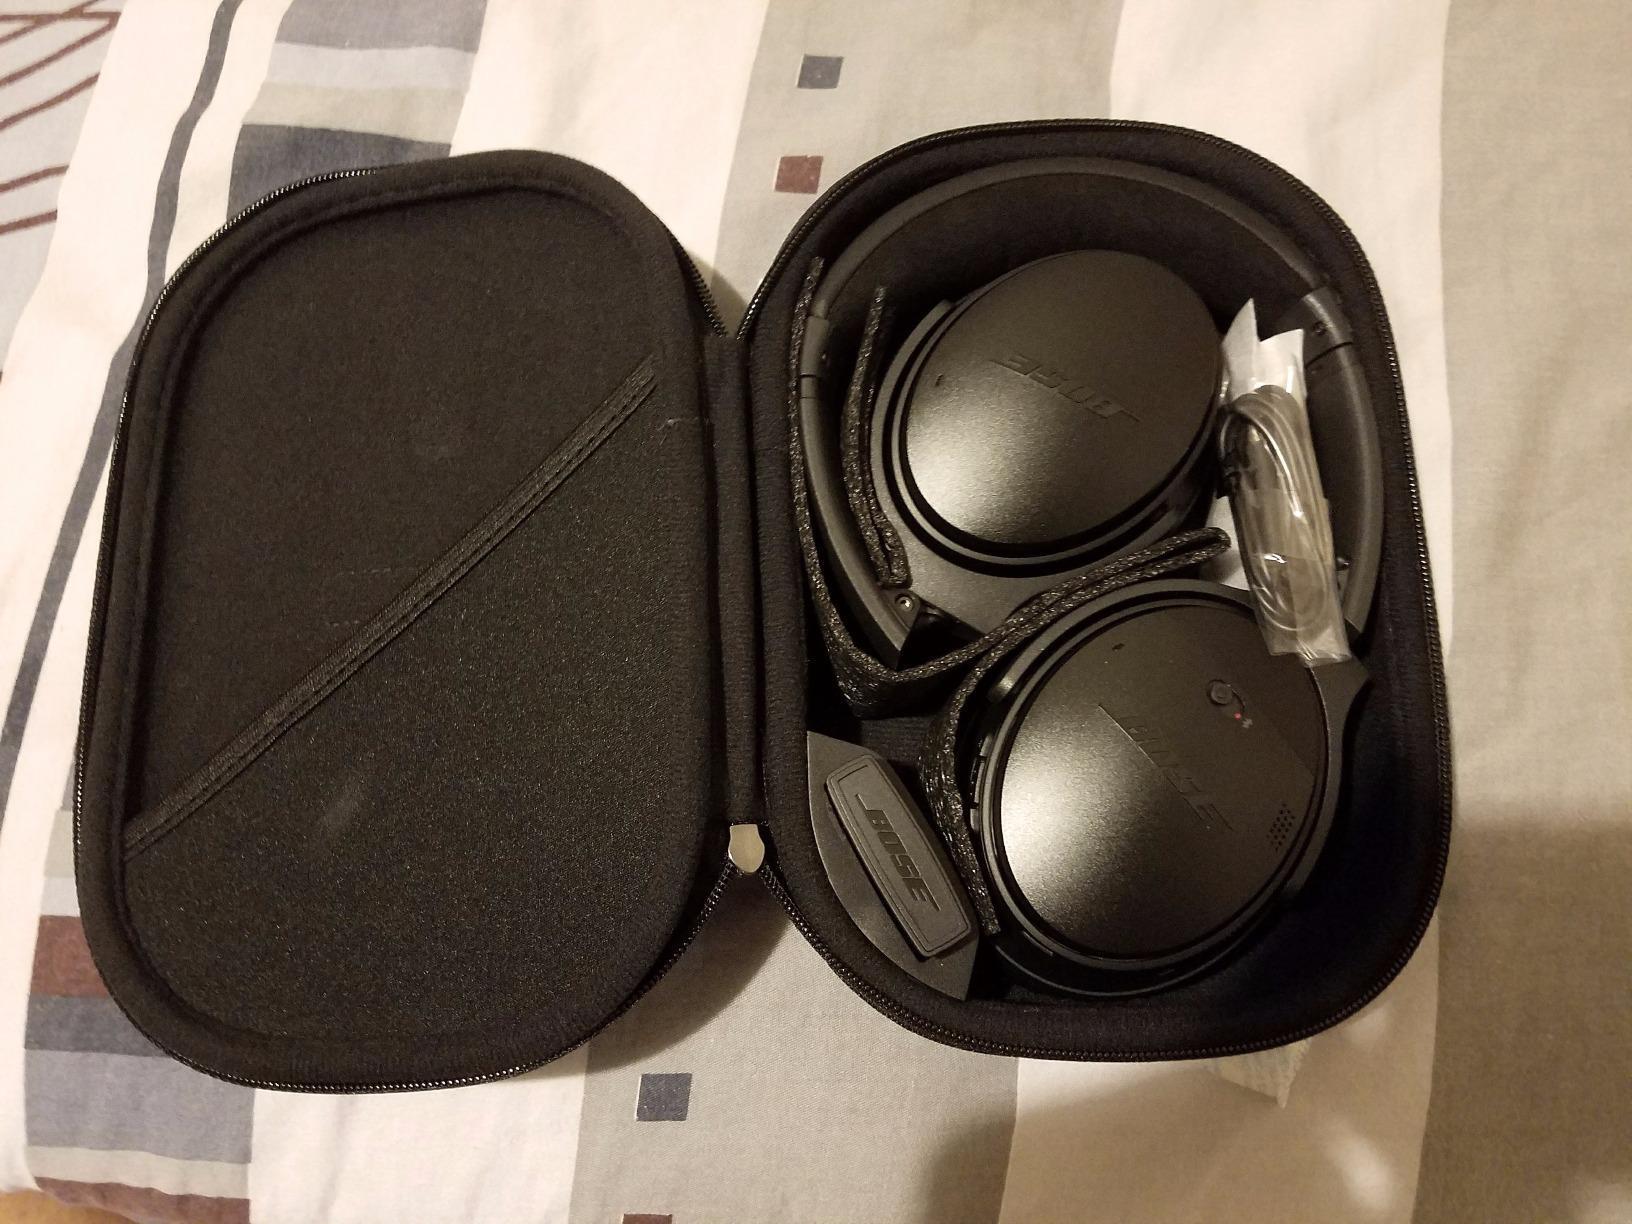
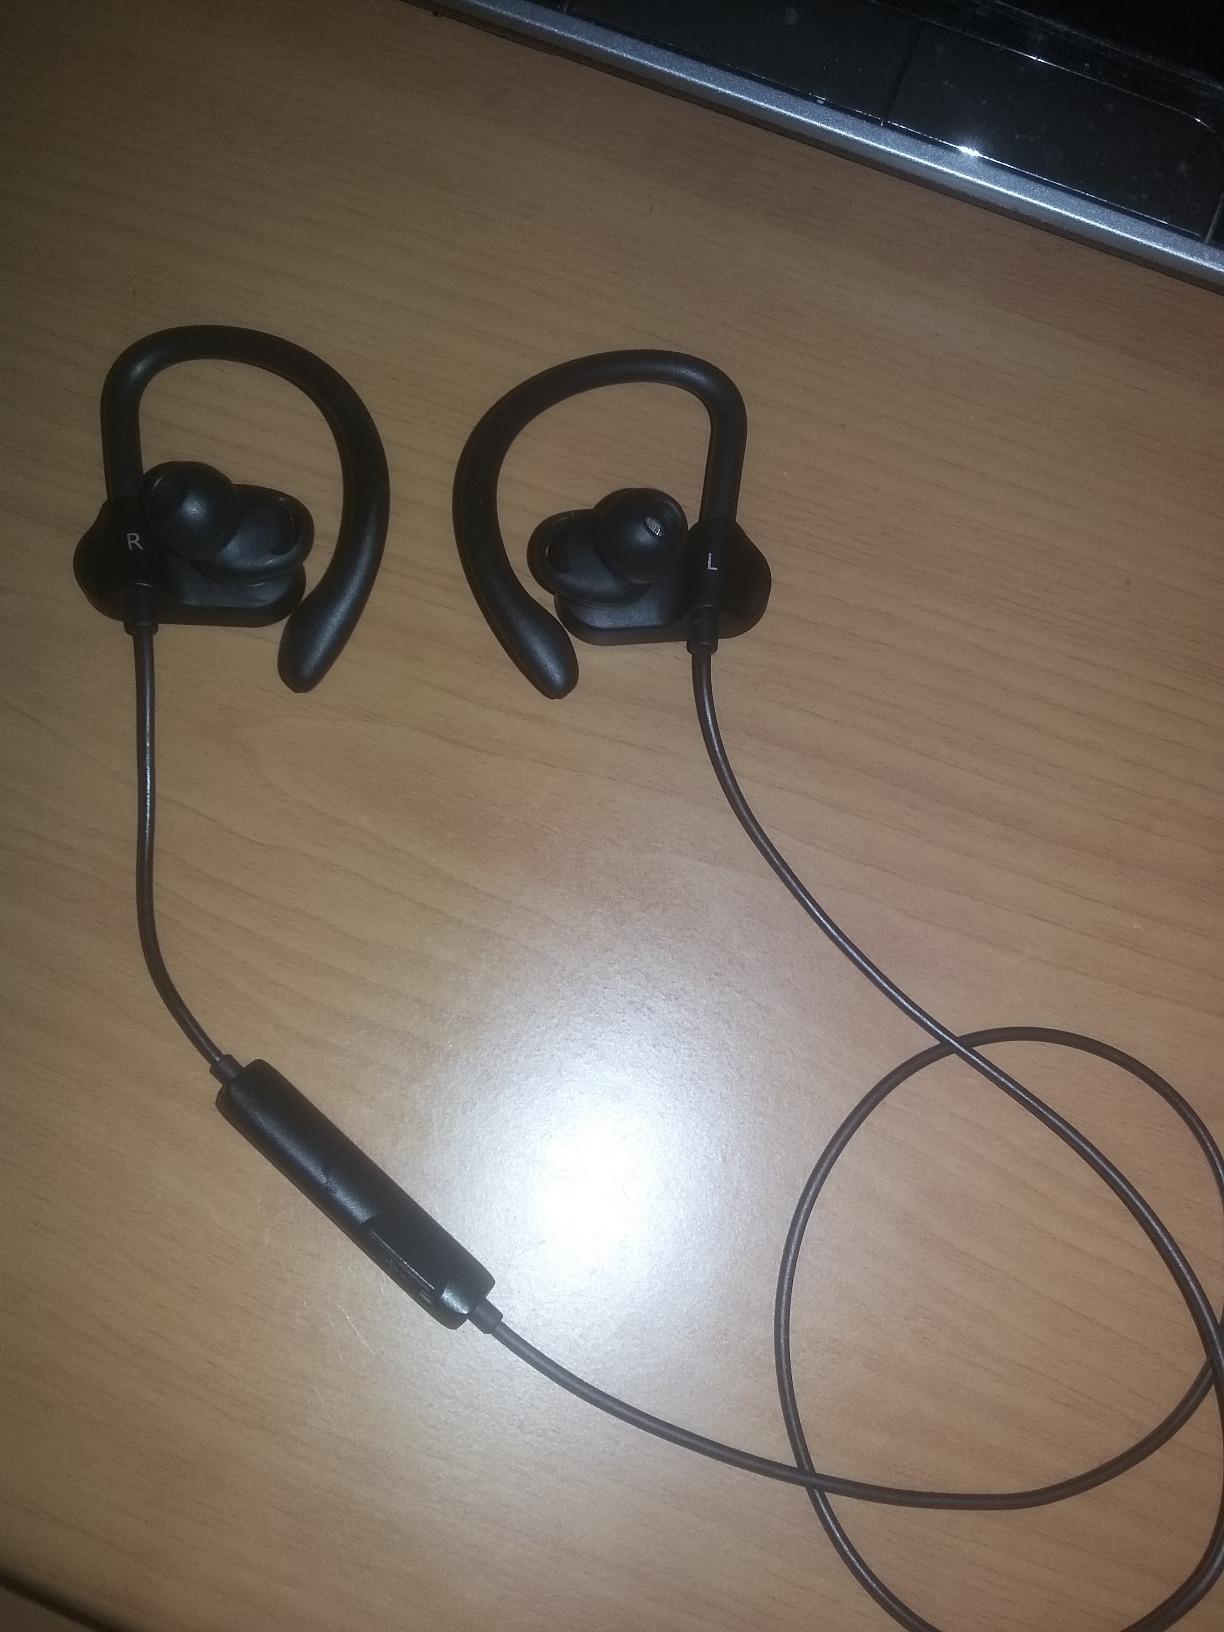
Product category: headphones
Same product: no